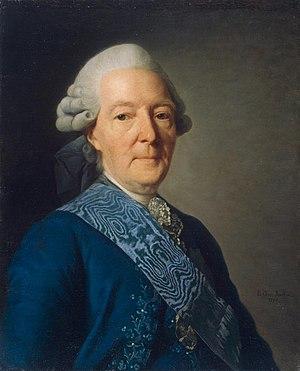
Alexander Roslin ou Alexandre Roslin, né le 15 juillet 1718 à Malmö et mort le 5 juillet 1793 à Paris, est un peintre suédois, portraitiste de l’aristocratie européenne du milieu du XVIIIᵉ siècle. Dès les années 1750-1793, il peignit principalement à Paris.